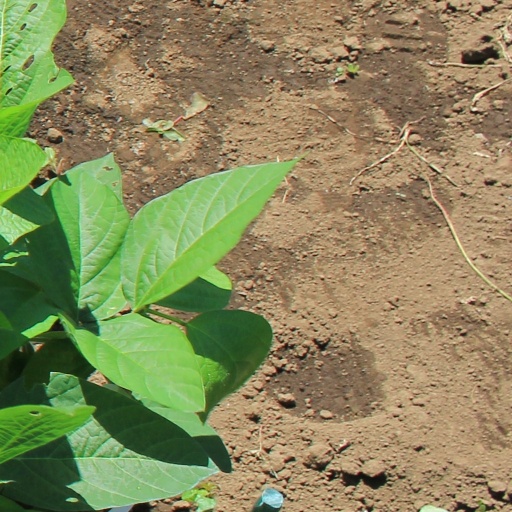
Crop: soybean